Roman Belyayev

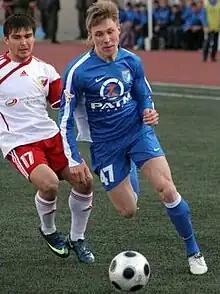
Roman Belyayev in 2011

Roman Yevgenyevich Belyayev (born 14 February 1988) is a Russian former professional footballer.